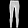
Label: Trouser